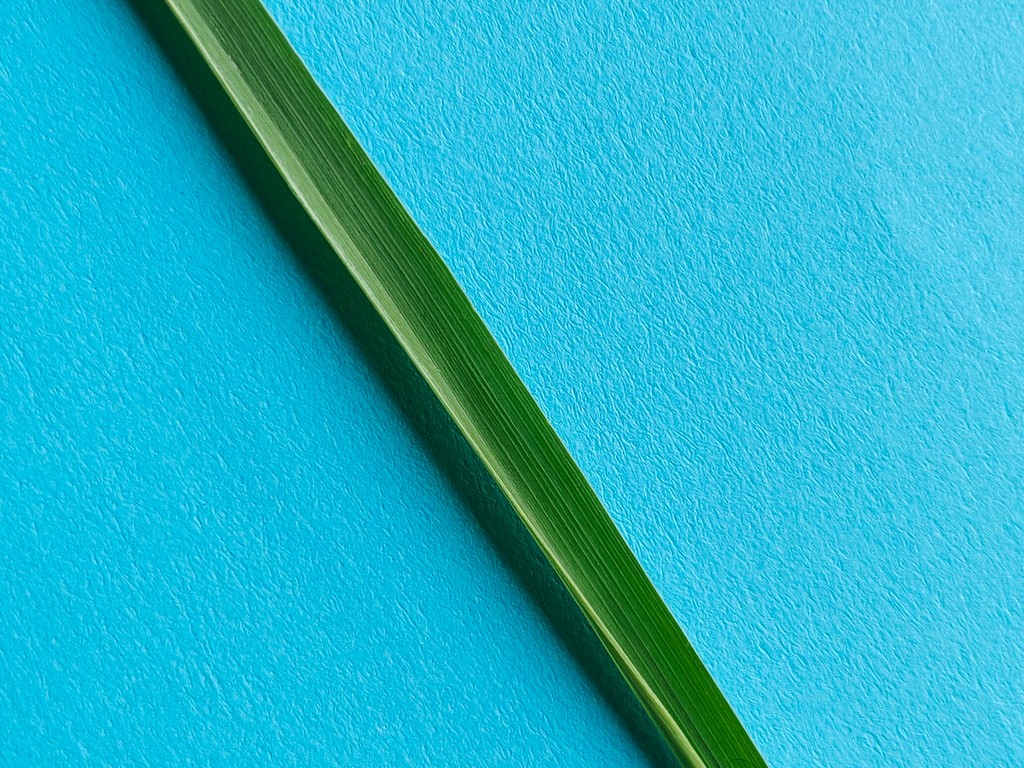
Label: Healthy